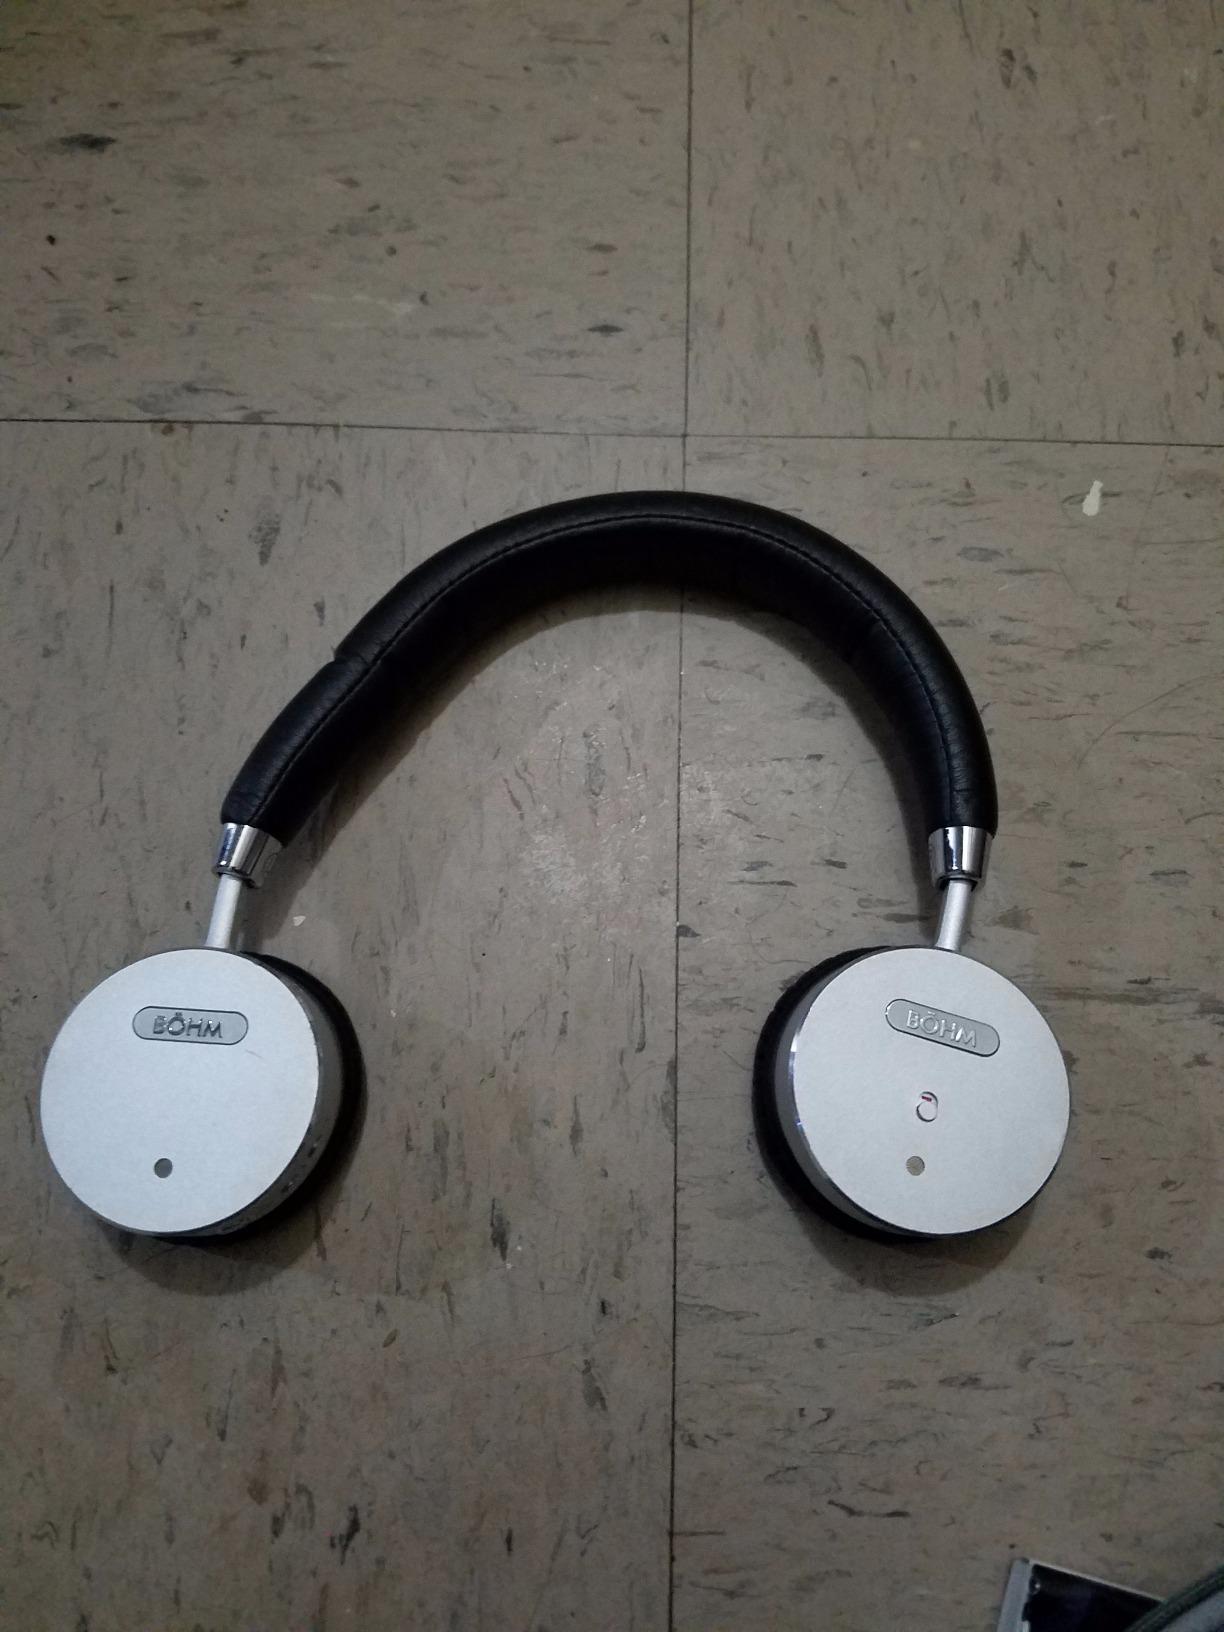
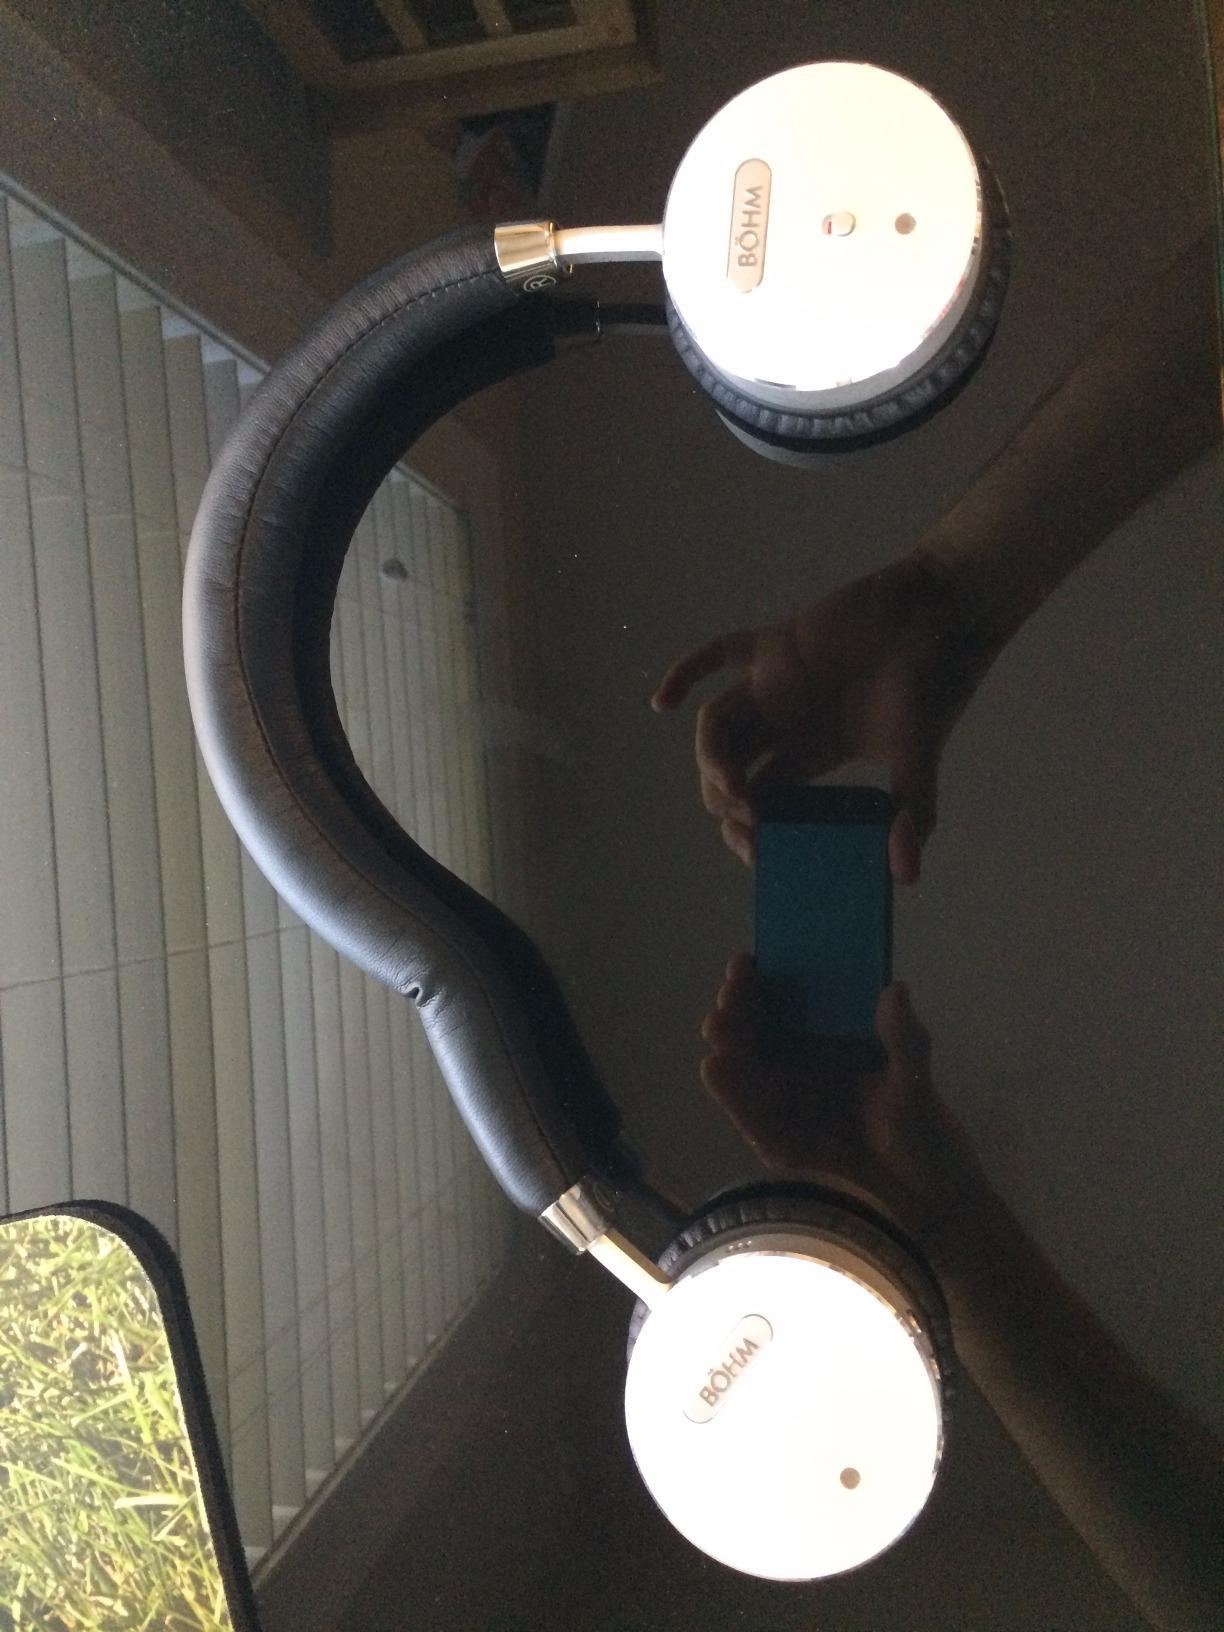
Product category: headphones
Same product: yes